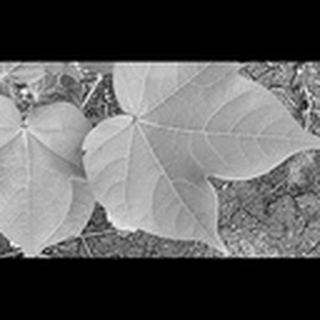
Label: healthy_cotton